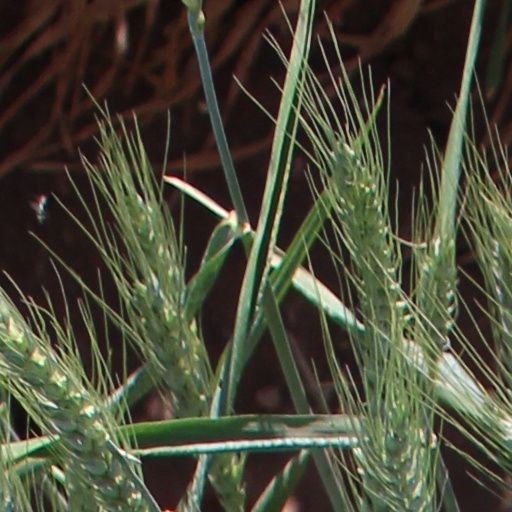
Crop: wheat